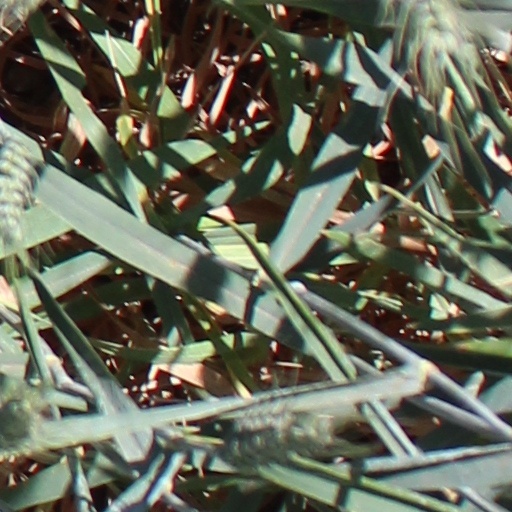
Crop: wheat